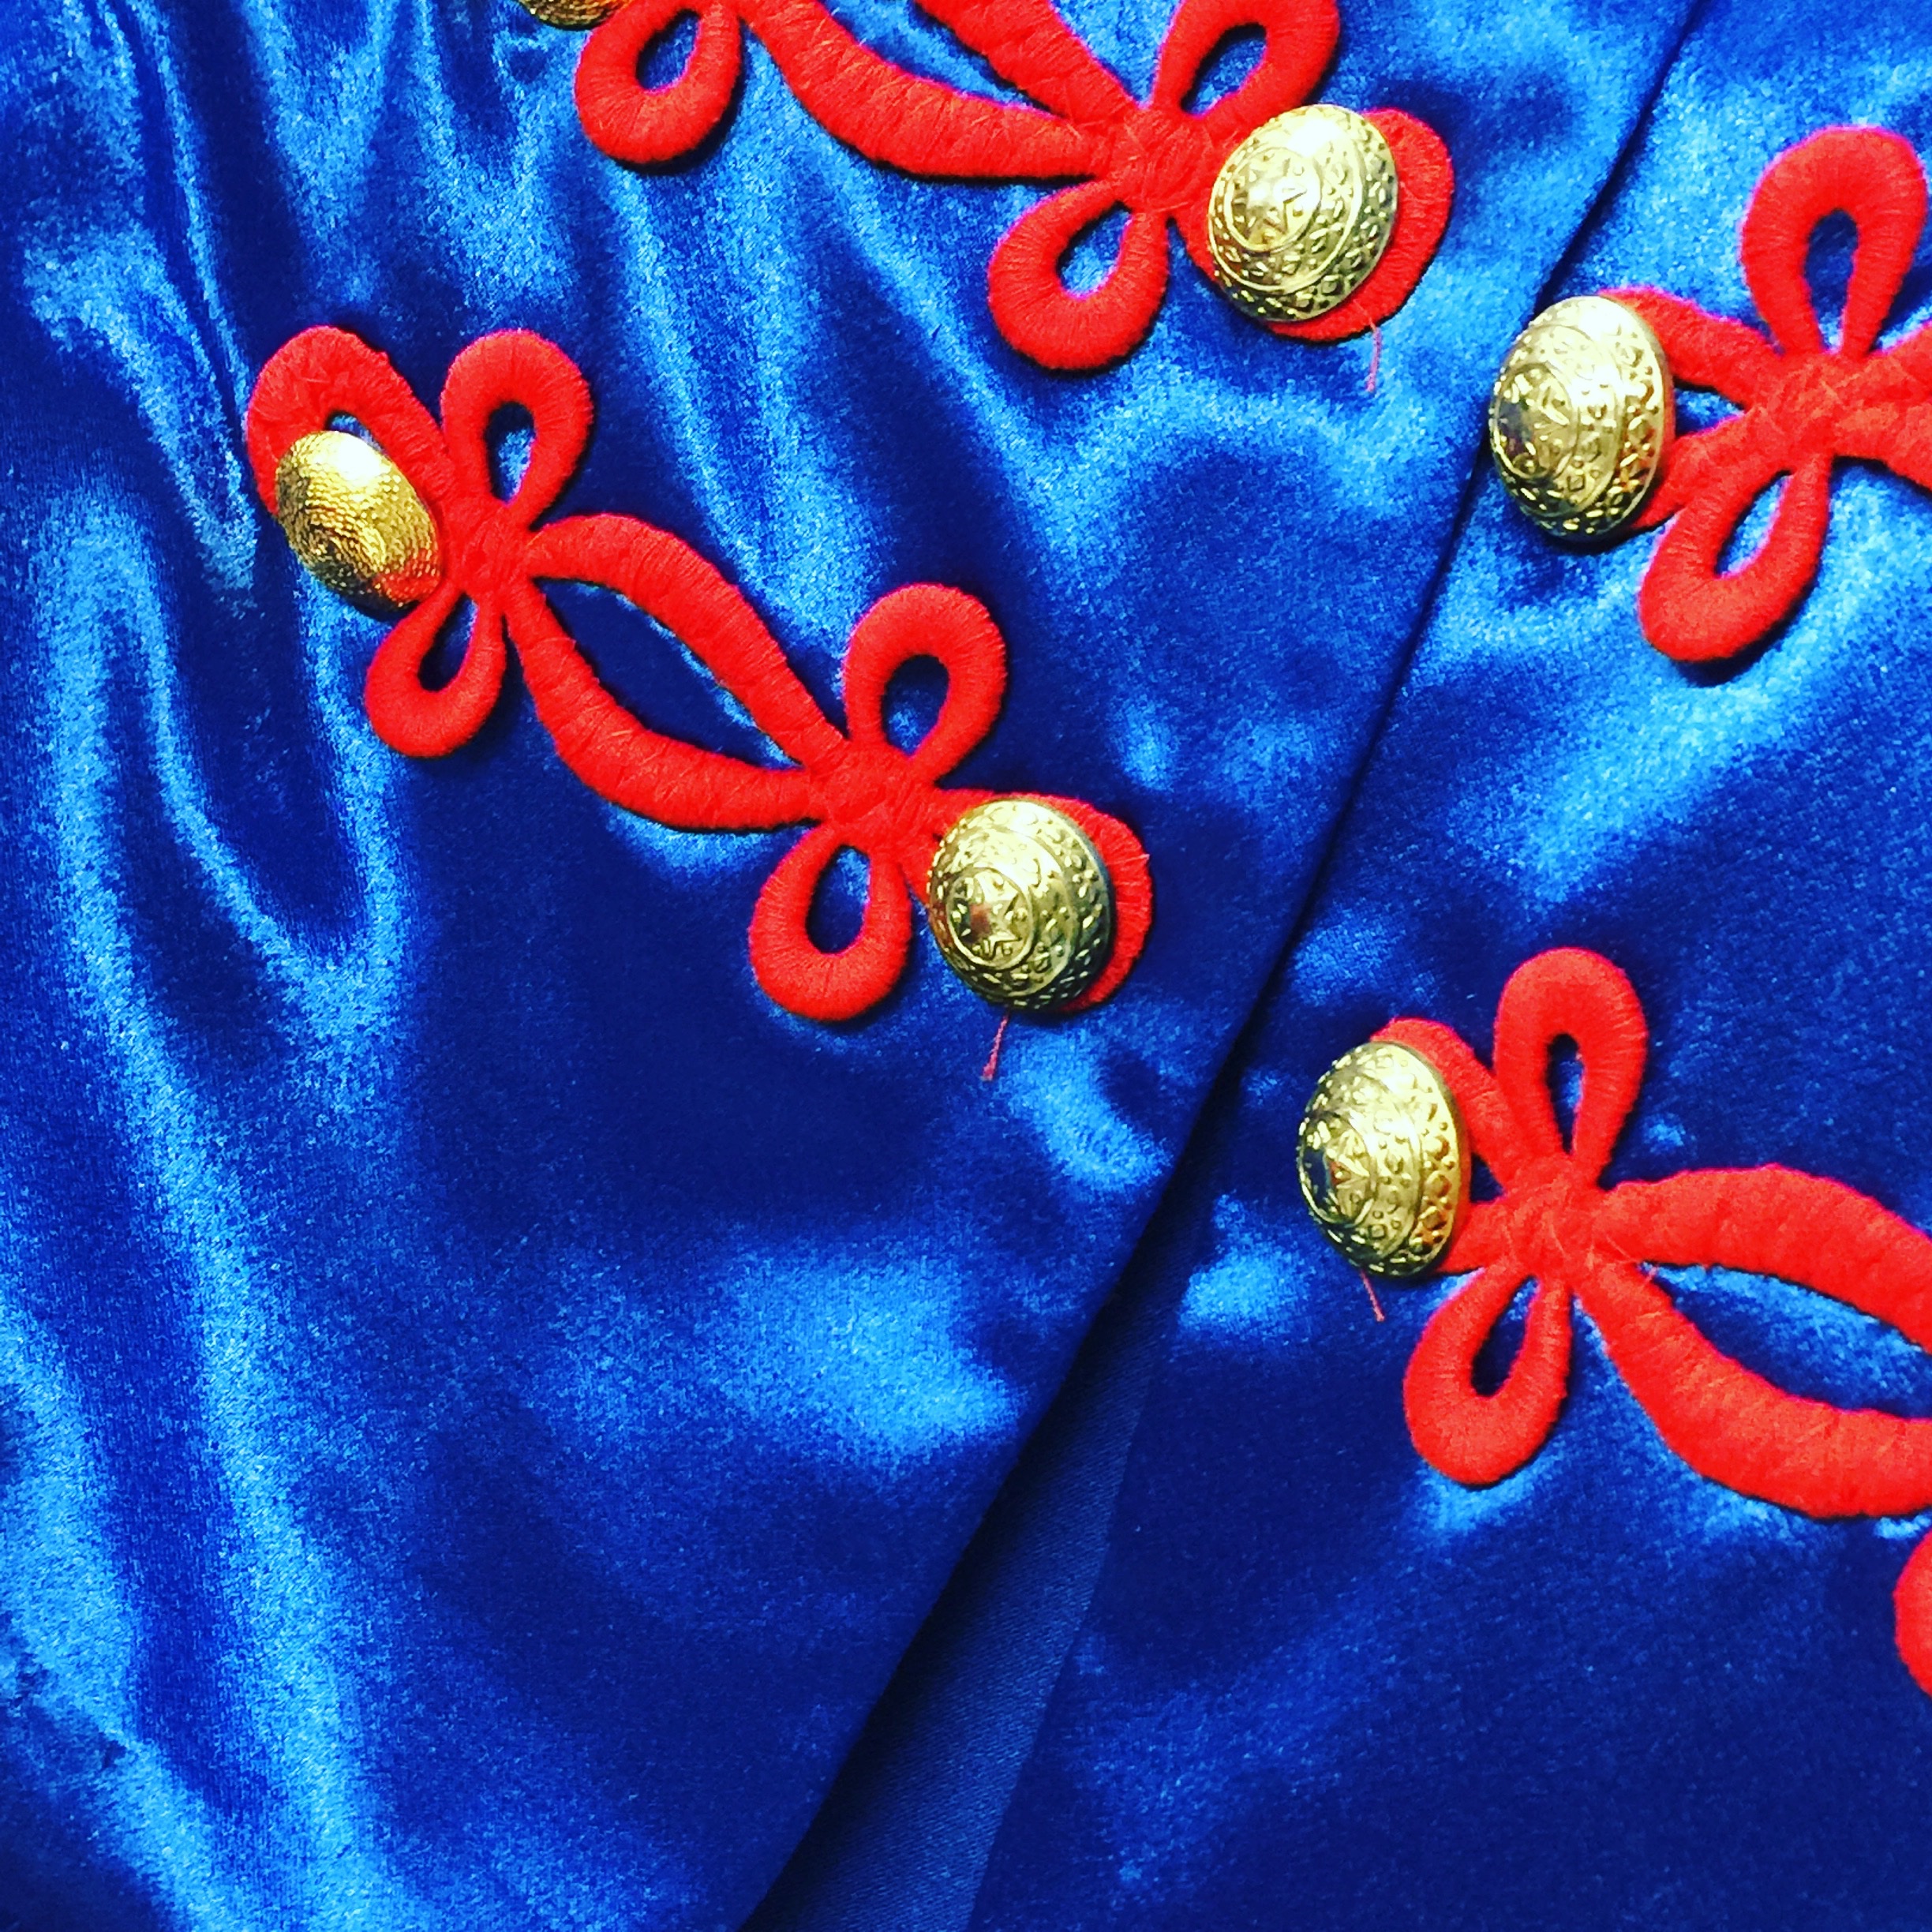
flower, red, color, blue, costume, macro photography, computer wallpaper, blue satin gold buttons, uniform closeup